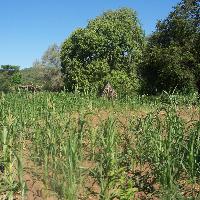
Weather: sun or clear